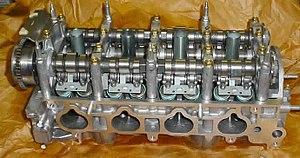
La VTEC, pour Variable valve Timing and lift Electronic Control, soit contrôle électronique progressif de calage et d'ouverture des soupapes, est un système de distribution variable pour les moteurs à combustion, conçu par un ingénieur de la firme japonaise Honda, Kenichi Nagahiro. Ce système permet d'optimiser le temps d'ouverture des soupapes pour des régimes moteur différents, afin de délivrer le maximum de puissance.
La distribution variable est une technologie permettant de faire varier plusieurs paramètres dans un moteur à combustion interne : le calage, la durée d'ouverture et/ou la levée des soupapes d'admission et d'échappement. Ces paramètres varient essentiellement en fonction du régime, de la charge et de la demande d'accélération.